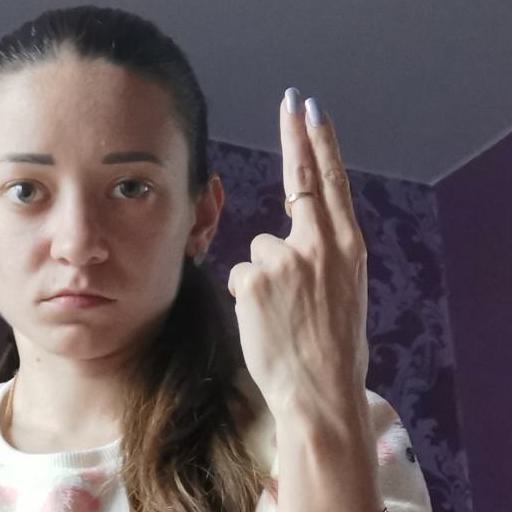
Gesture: two_up_inverted